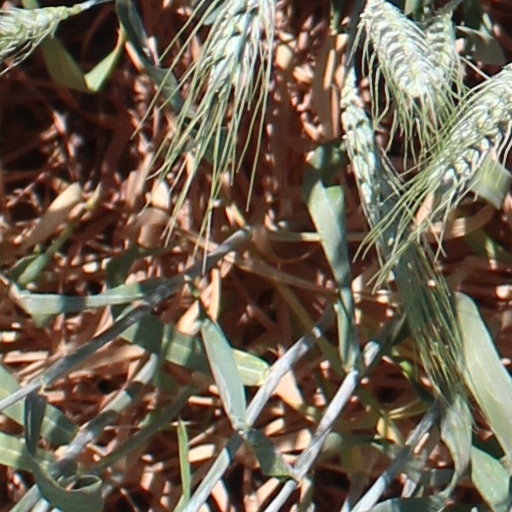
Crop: wheat